Kaiser Wilhelm Memorial Church

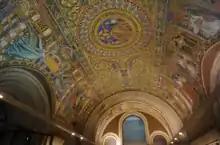
Mosaic in surviving portion of the old church

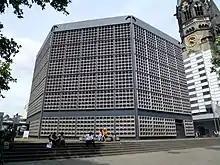
Exterior of the new church

The construction of the church was part of a Protestant church-building programme initiated by Kaiser Wilhelm II and his consort Augusta Victoria to counter the German labour movement and socialist movement by a return to traditional religious values. Wilhelm II decided to name the church in honor of his grandfather Kaiser Wilhelm I. The competition for the design was won by Franz Schwechten, member of the Bauakademie who had distinguished himself with the design of the Anhalter Bahnhof. Schwechten, a native Rhinelander, planned for a large church to be built in a Neo-Romanesque style modelled on the Bonn Minster with a Tuff stone facade. His design included of wall mosaic, a -high spire (now 71 metres, or 233 ft) and a nave which seated over 2,000 people.